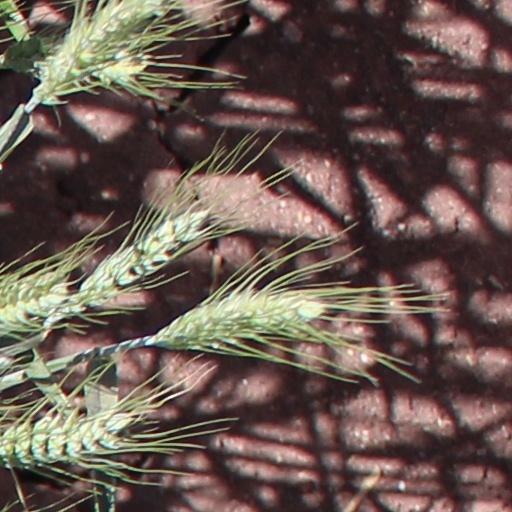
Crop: wheat